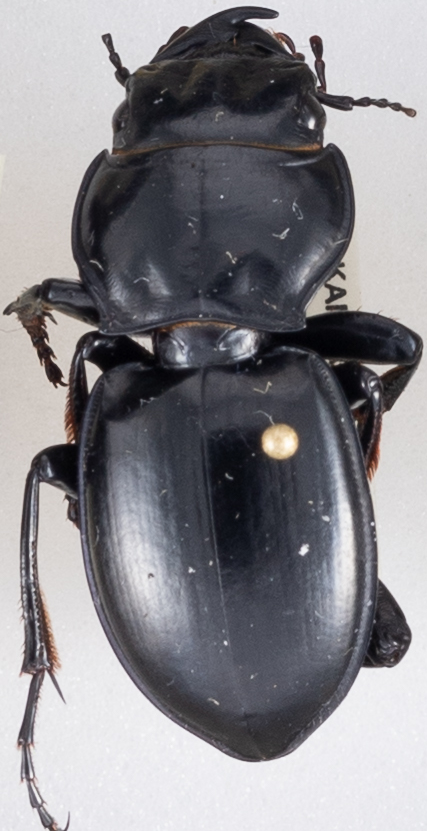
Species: Pasimachus californicus
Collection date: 2020-07-13
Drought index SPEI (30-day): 0.24
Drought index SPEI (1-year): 0.71
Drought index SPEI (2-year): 2.09